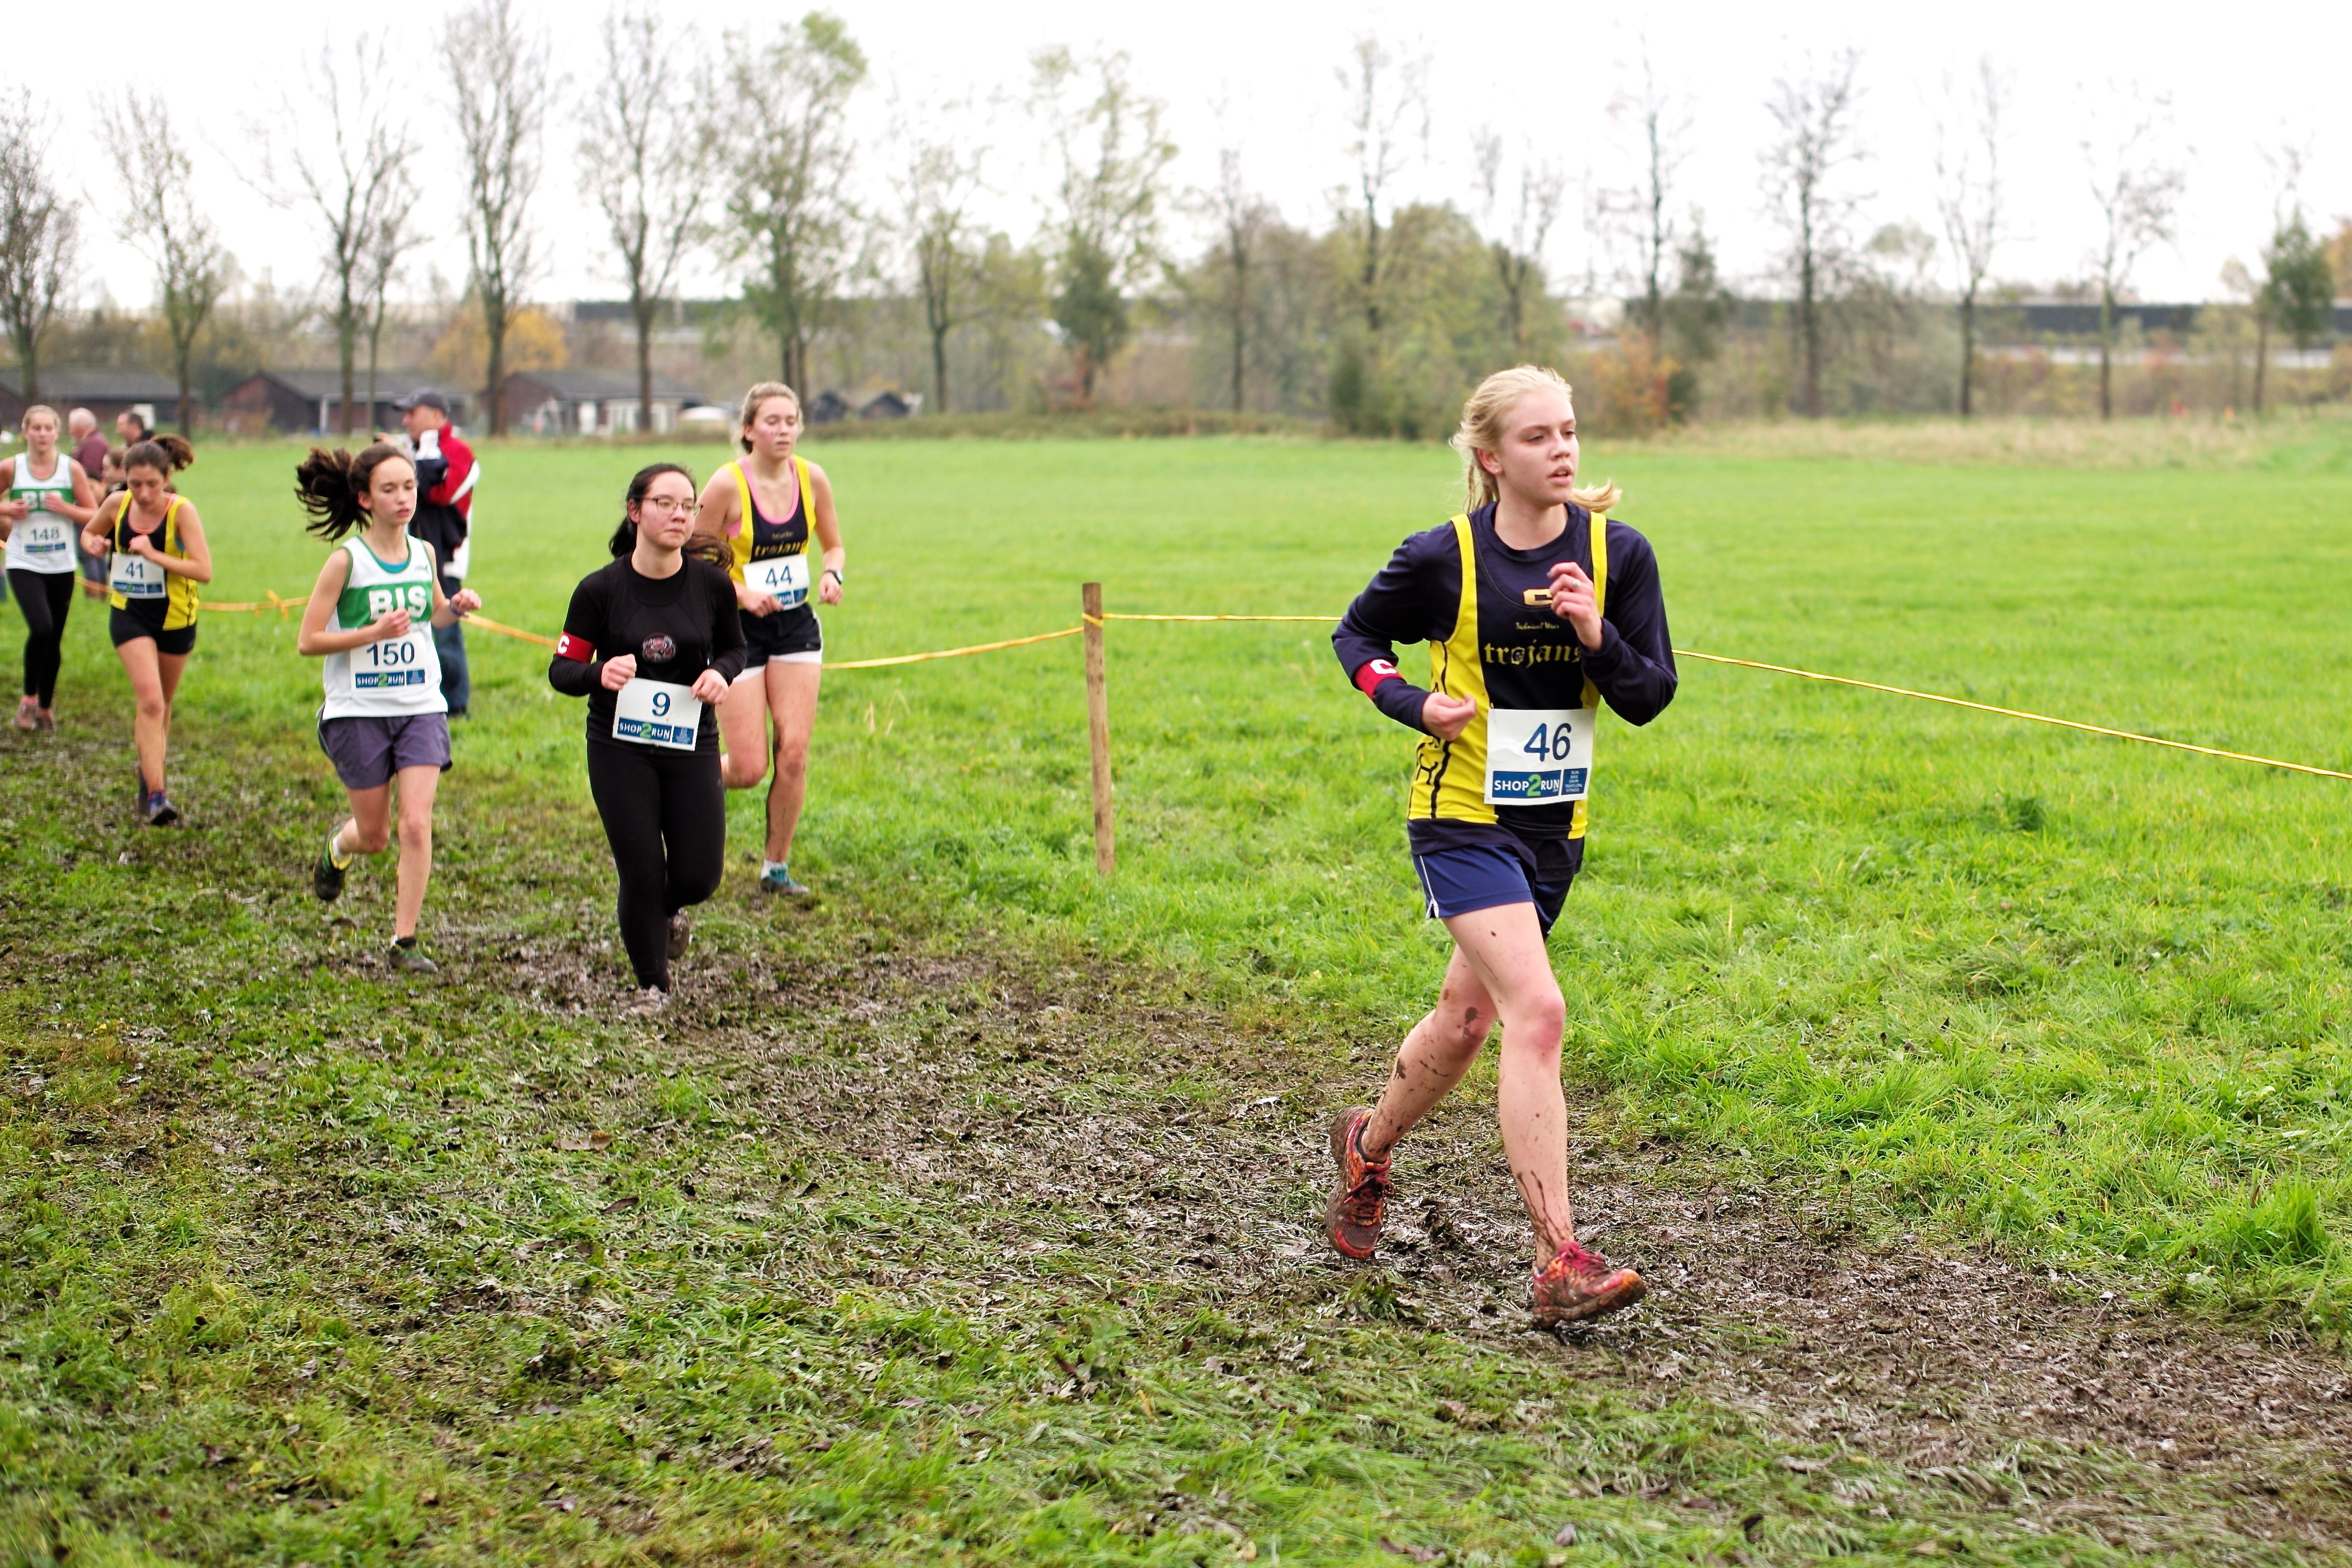
person, running, recreation, race, sports, endurance, athletics, physical exercise, outdoor recreation, human action, endurance sports, ultramarathon, duathlon, cross country running, cross country cycling